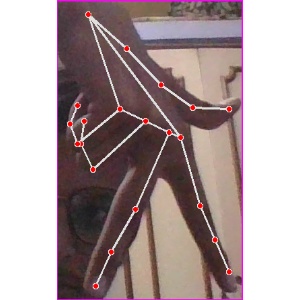
अक्षर: ग